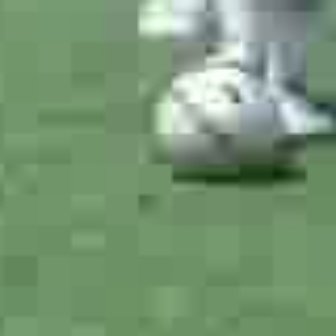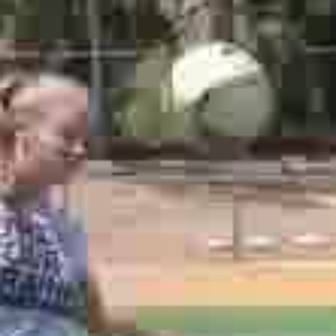
  Please identify the target specified by the bounding box [144,52,270,178] in the first image and locate it in the second image. Return the coordinates in [x_min,y_min,x_max,y_max] format.
Answer: [154,30,269,145]